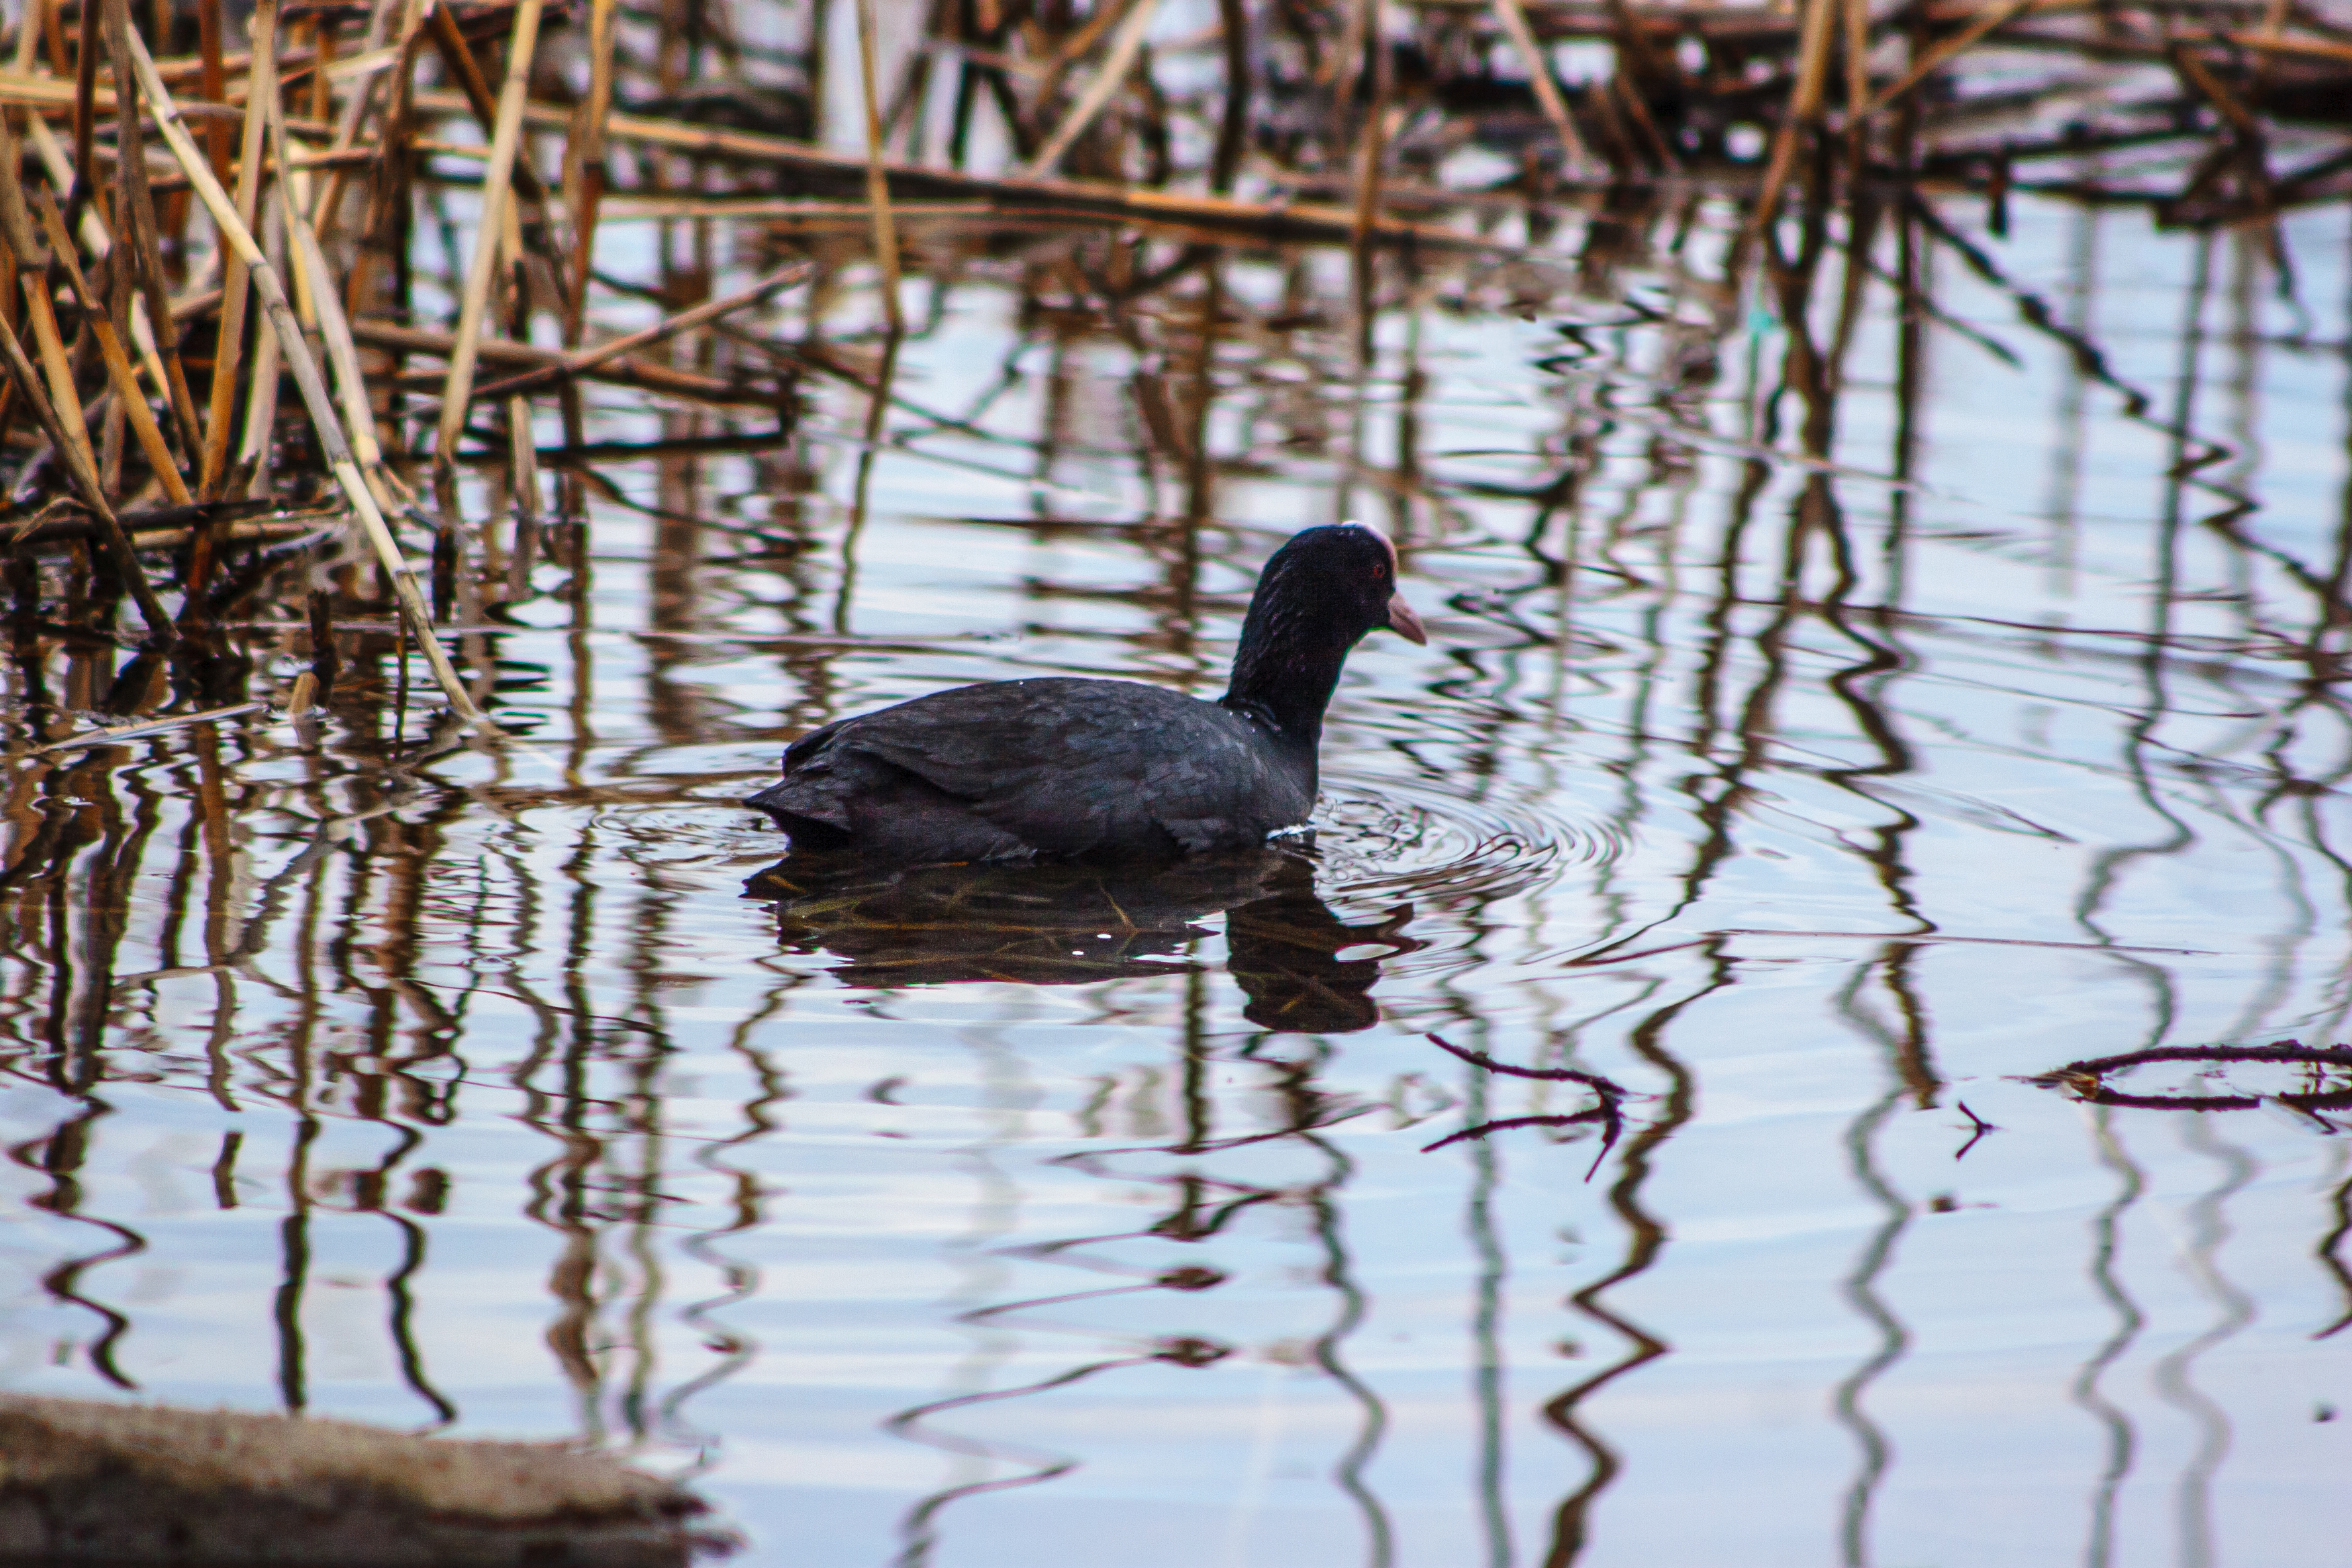
images, water, bird, vertebrate, liquid, lake, fluid, beak, organism, body of water, ducks, geese and swans, adaptation, feather, waterfowl, american coot, reflection, rallidae, water bird, wing, wildlife, twig, wetland, nature reserve, pond, Freshwater marsh, duck, natural material, tail, seaduck, reservoir